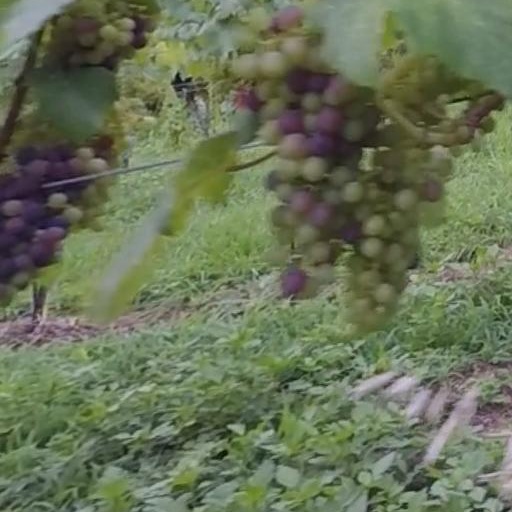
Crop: grape